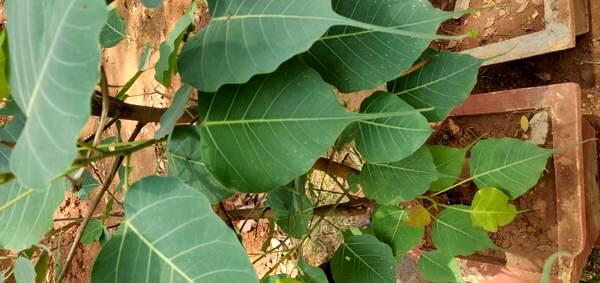
Plant: Arali